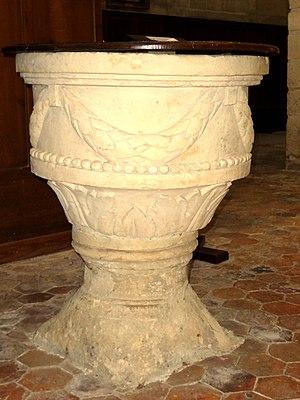
Mobilier de l'église - voir titre.